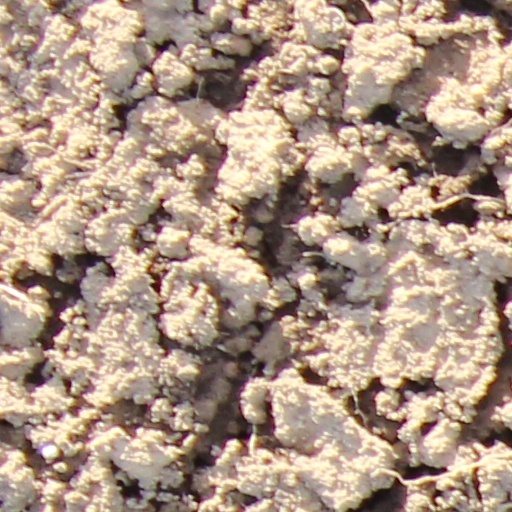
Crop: wheat